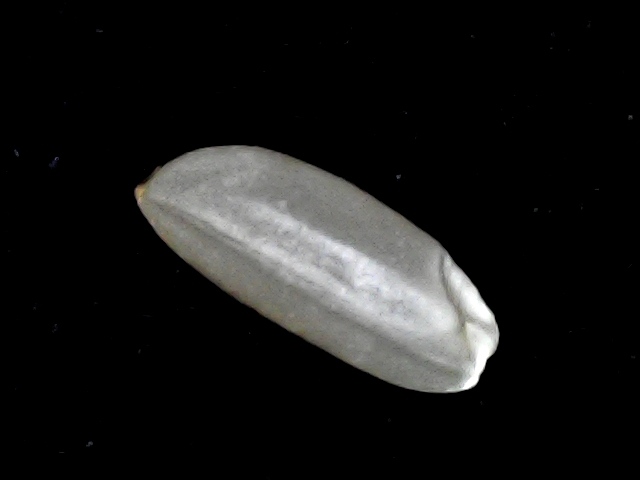
Rice variety: BD39